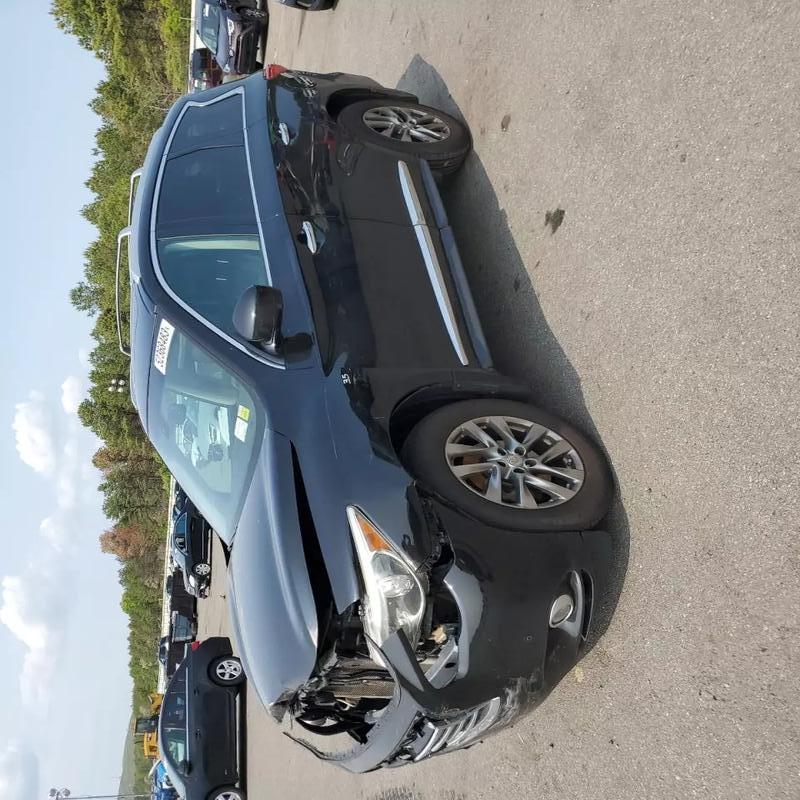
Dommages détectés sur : pare-choc avant, capot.
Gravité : majeur